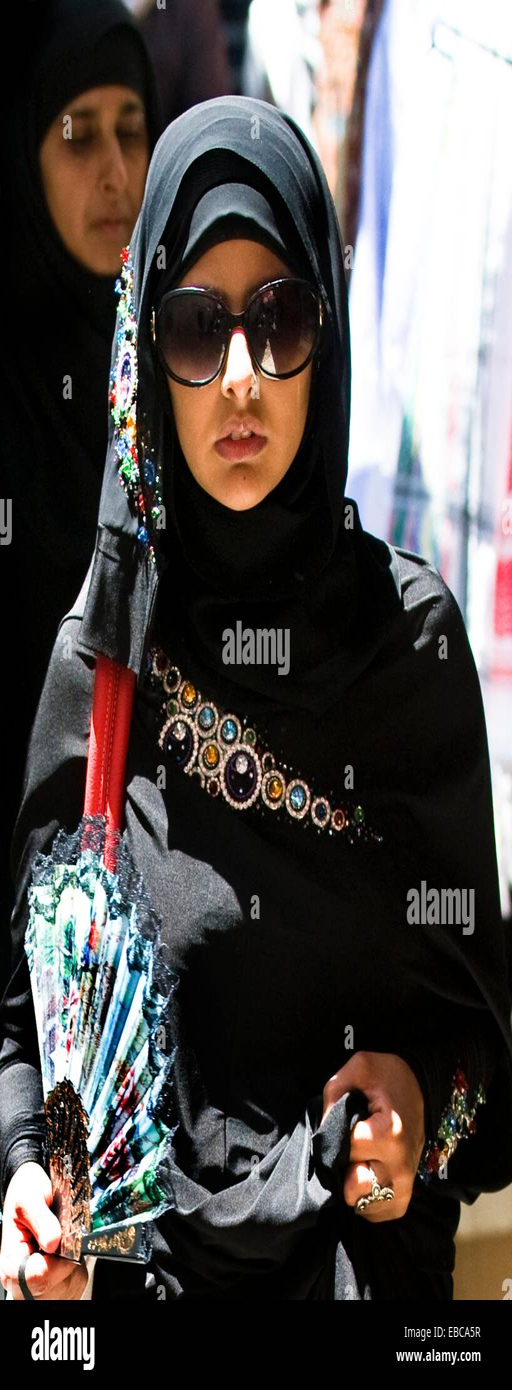
a woman walking for the friday prayers during the holy month of ramadan